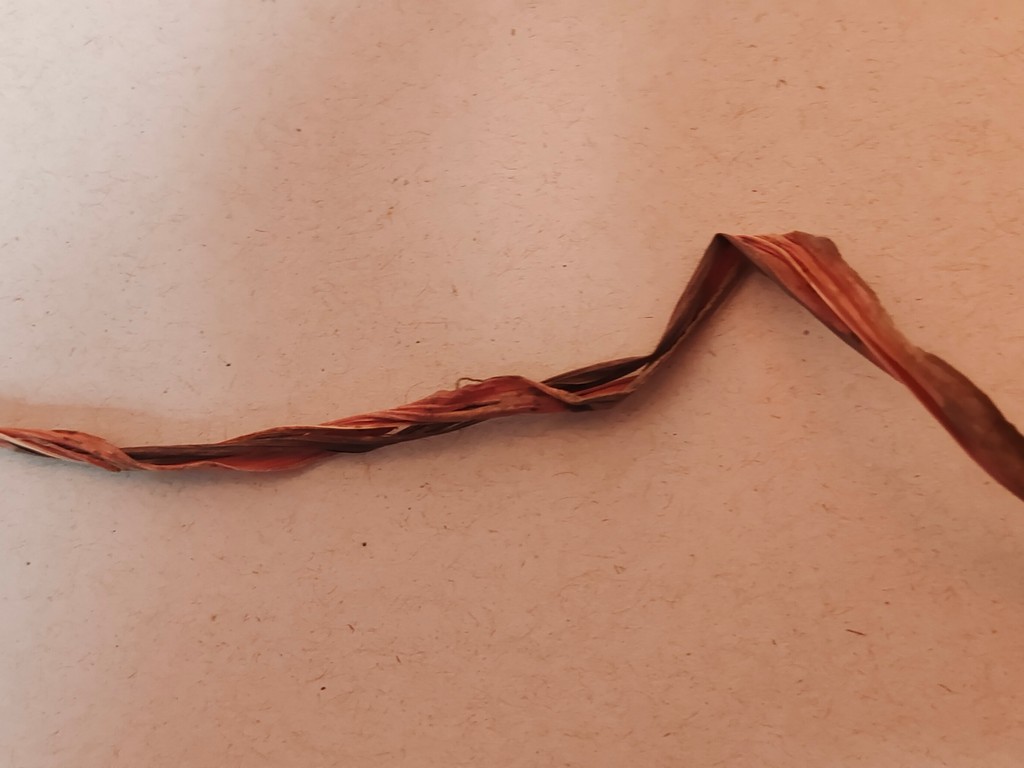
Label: Dried